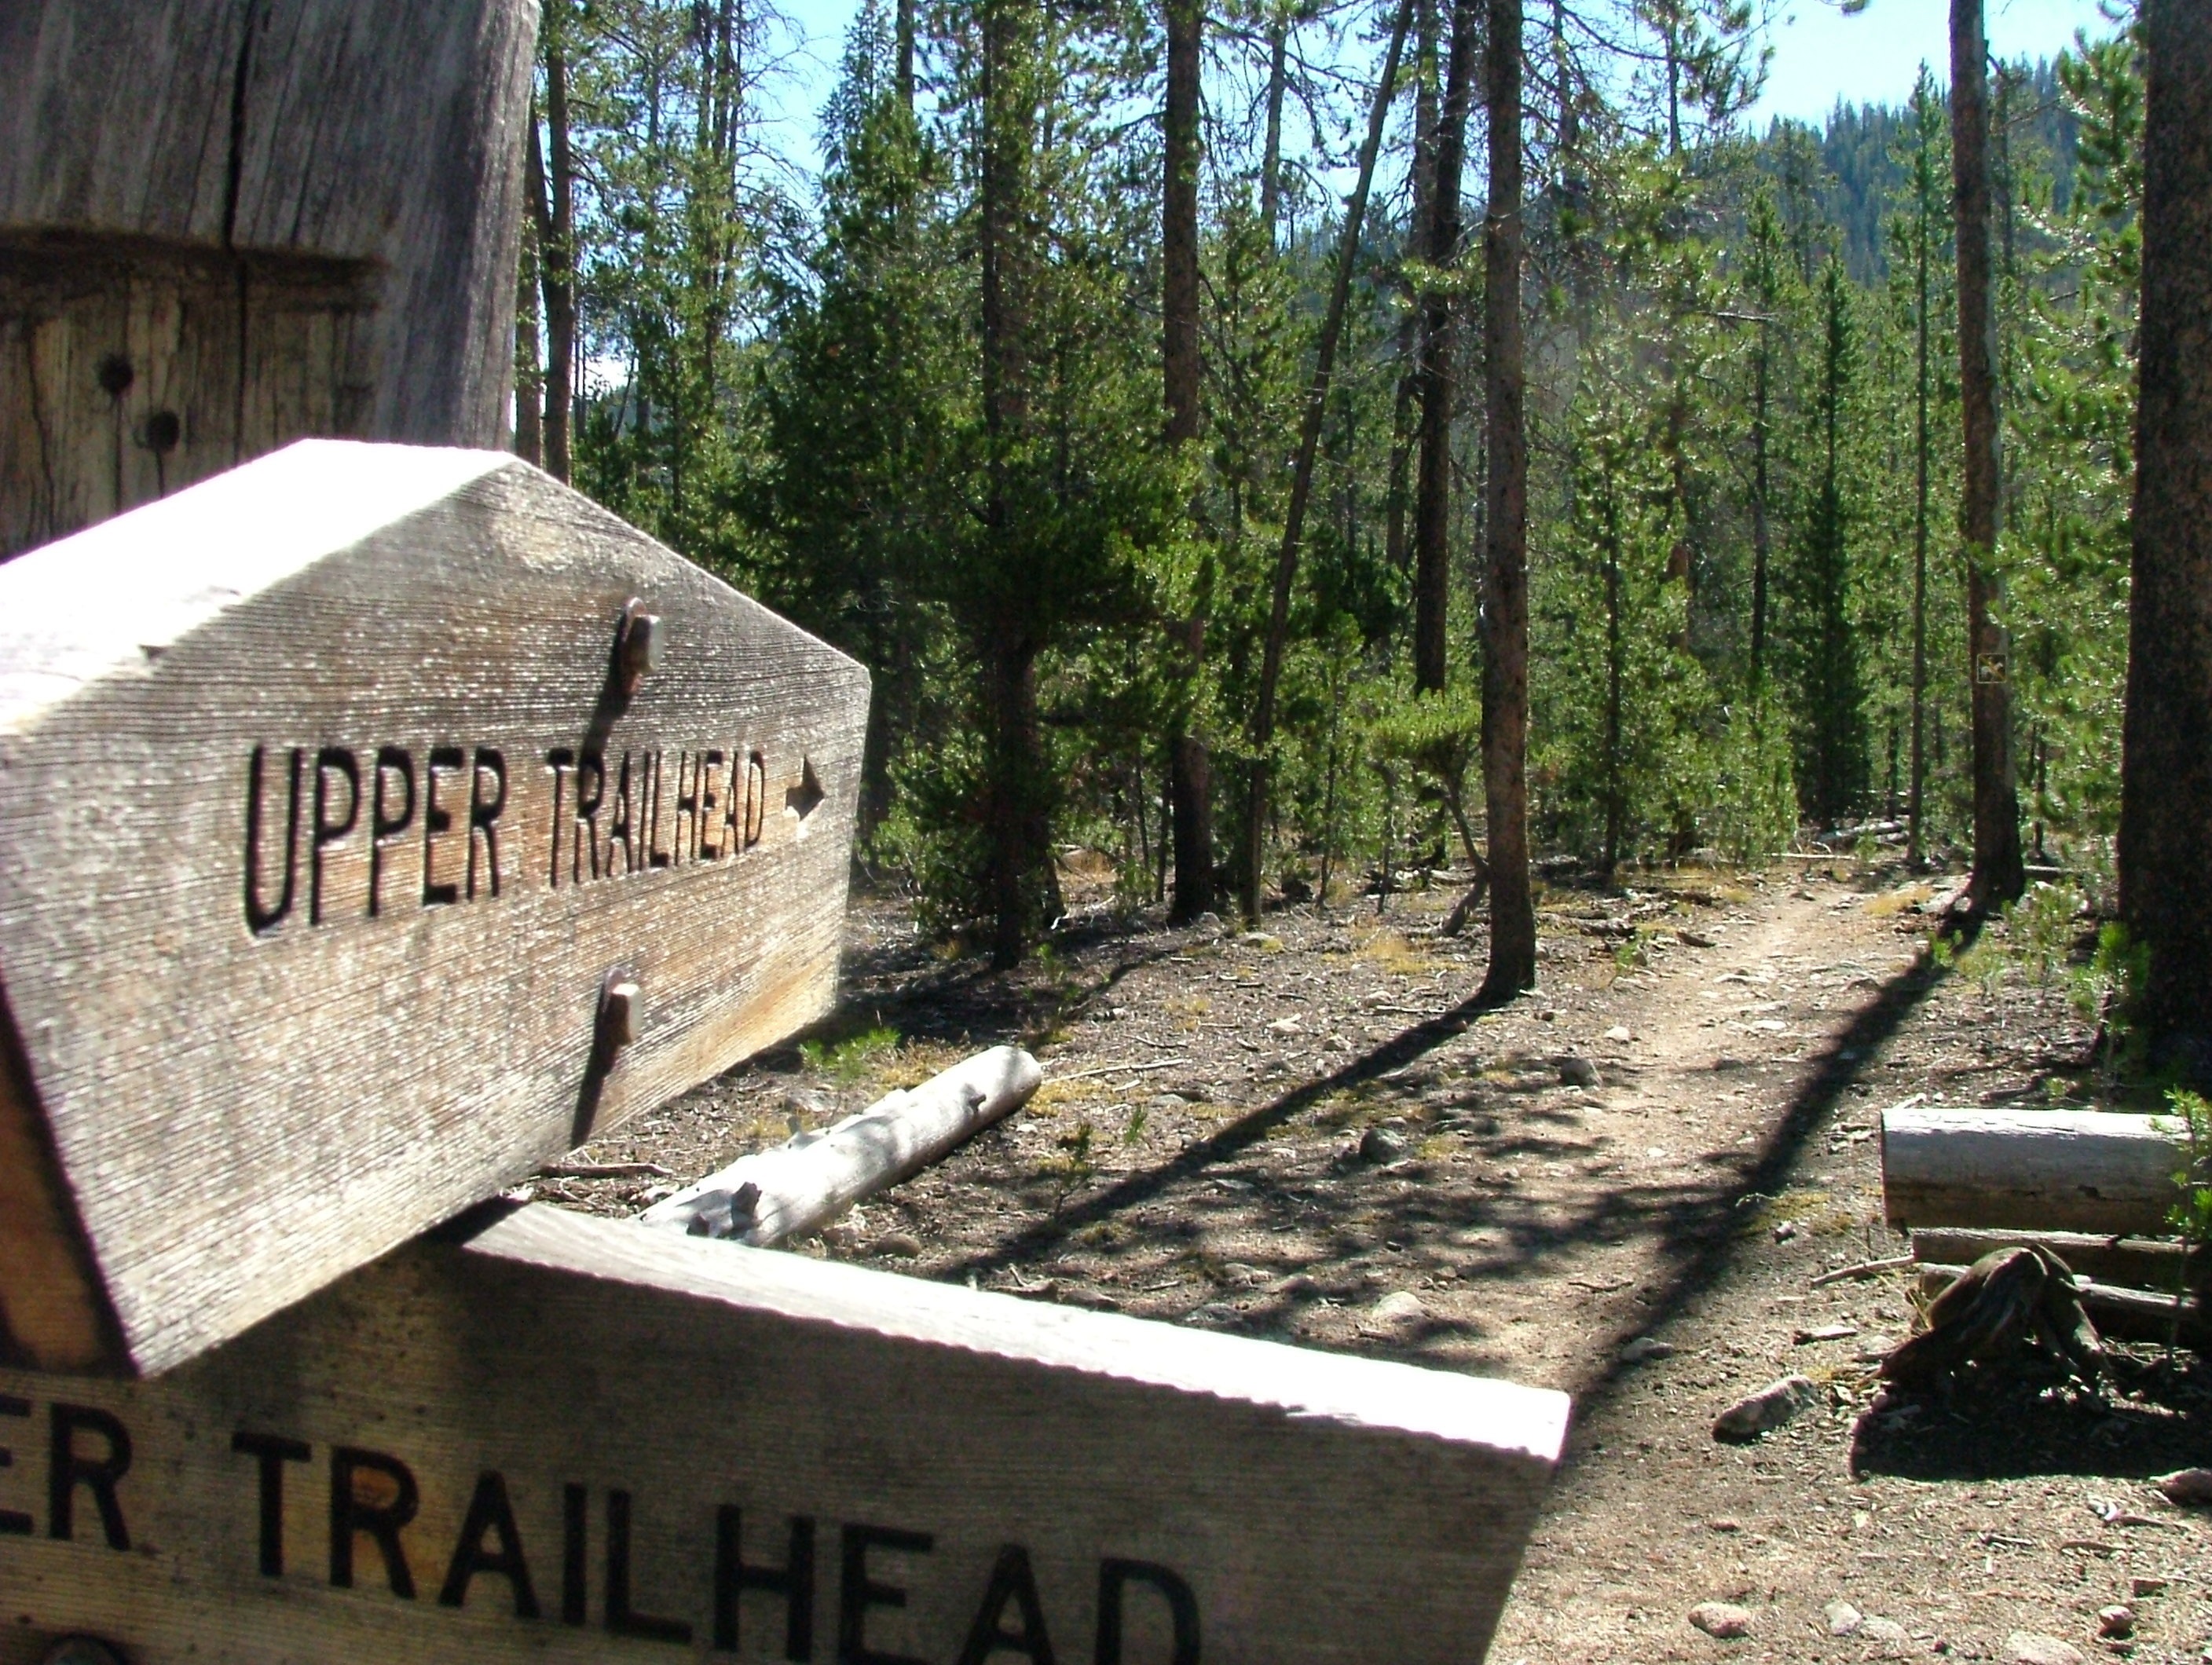
trail, sign, directions, marker, trailhead, pointer, choice